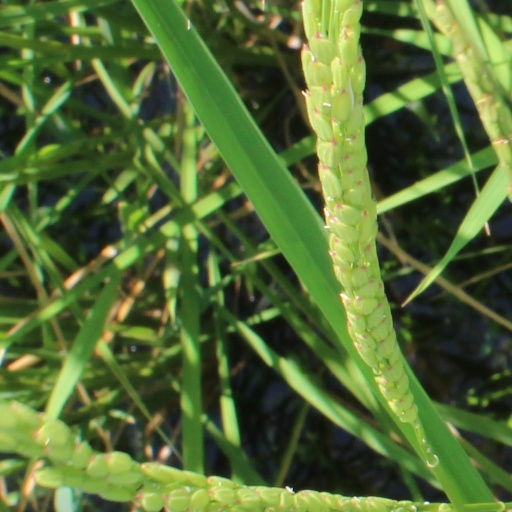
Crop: rice